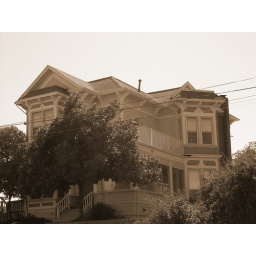
Many of the old Victorian homes and buildings are still standing in Lakeport California.